List of protected areas of Colorado

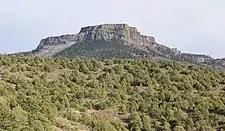
Fishers Peak State Park.

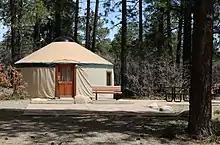
A yurt in Mancos State Park.

The Bureau of Land Management has designated 88 Areas of Critical Environmental Concern in western Colorado.